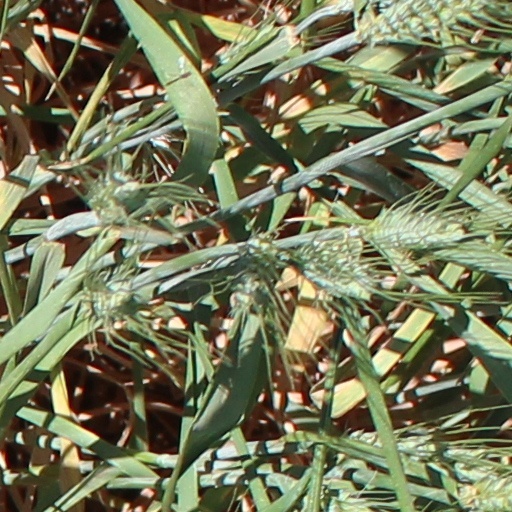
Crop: wheat